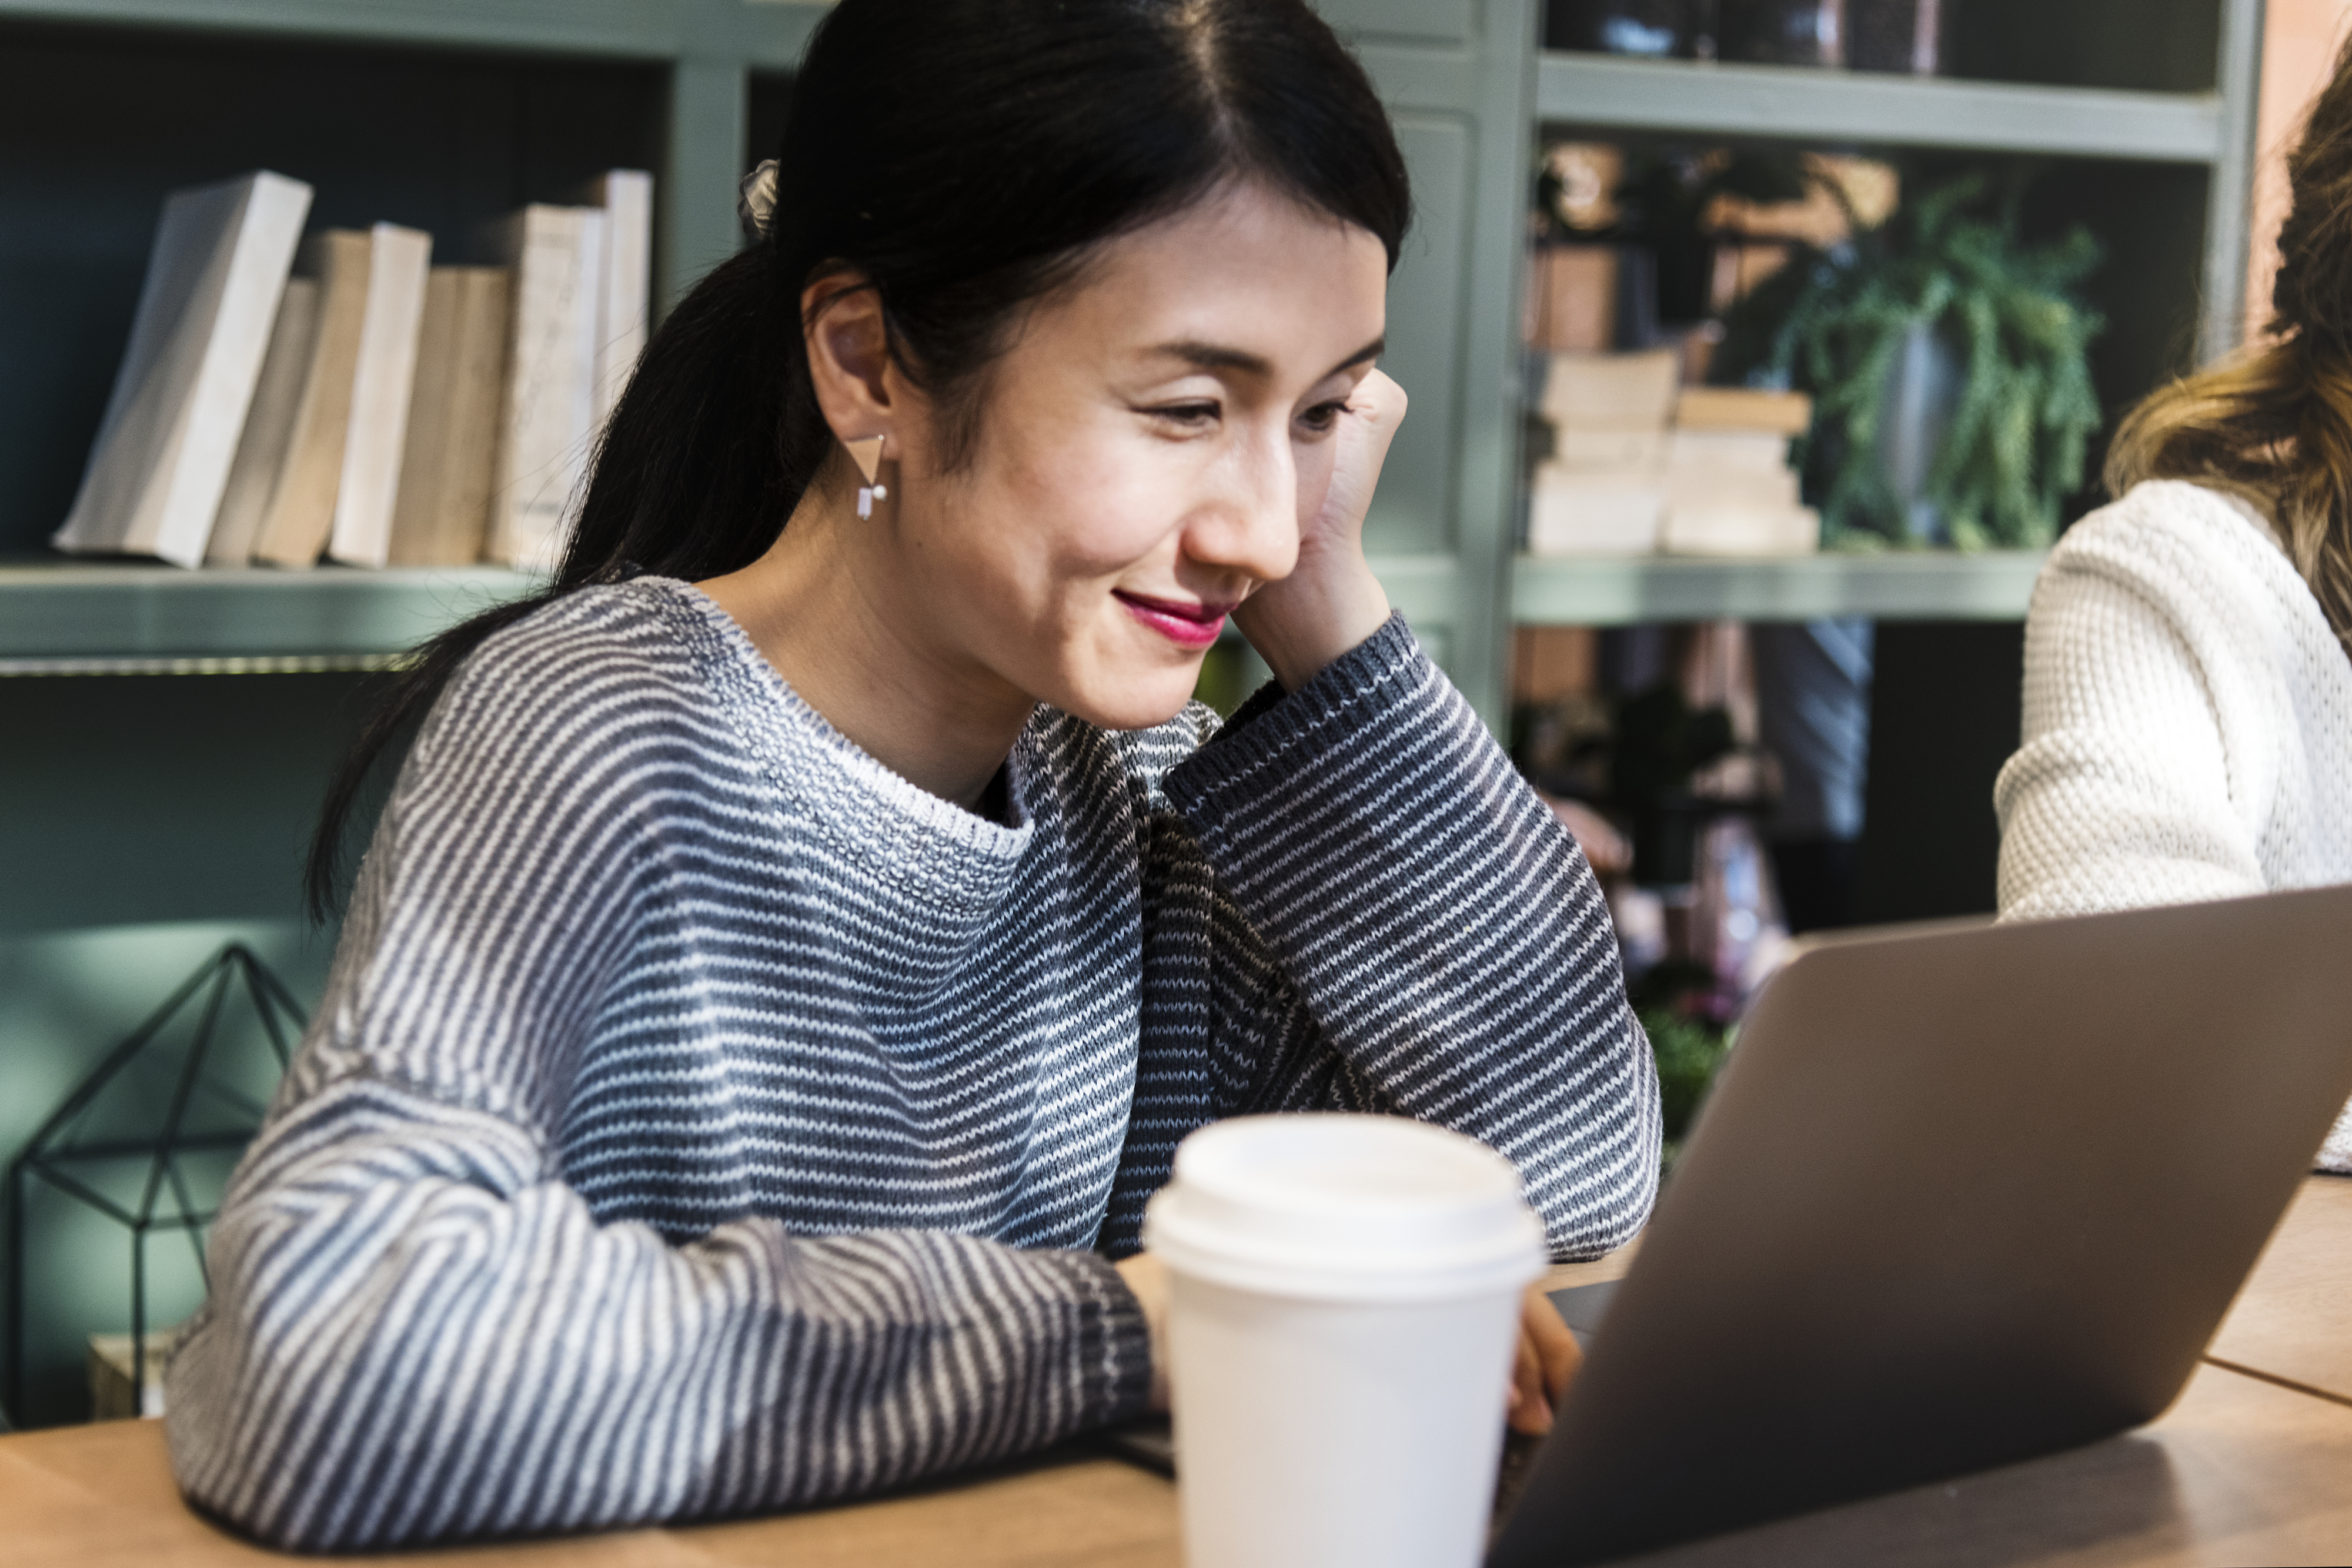
asian, beautiful, brainstorming, business, cafe, cheerful, coffee, coffee house, colleagues, communication, computer, connection, coworking space, cup, digital device, discussion, diverse, drink, entrepreneur, expertise, expression, friends, group, japan, japanese, korean, laptop, meeting, network, noteboook, people, pretty, smiling, startup, strategy, takeaway, talking, team, teamwork, technology, together, training, vision, girl, conversation